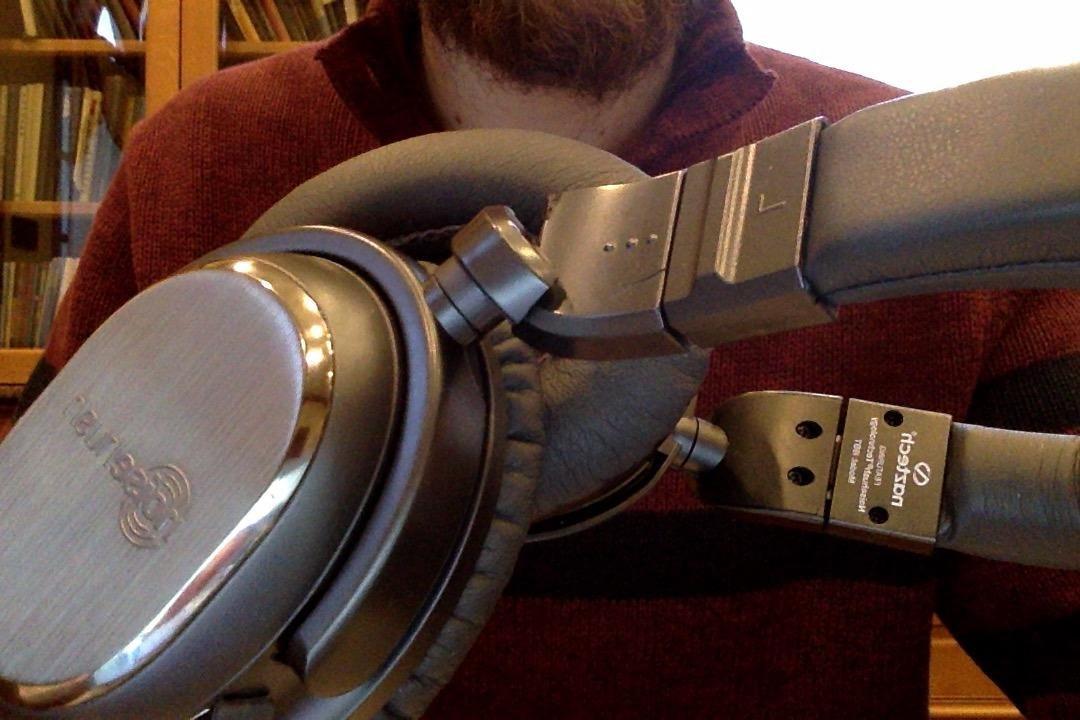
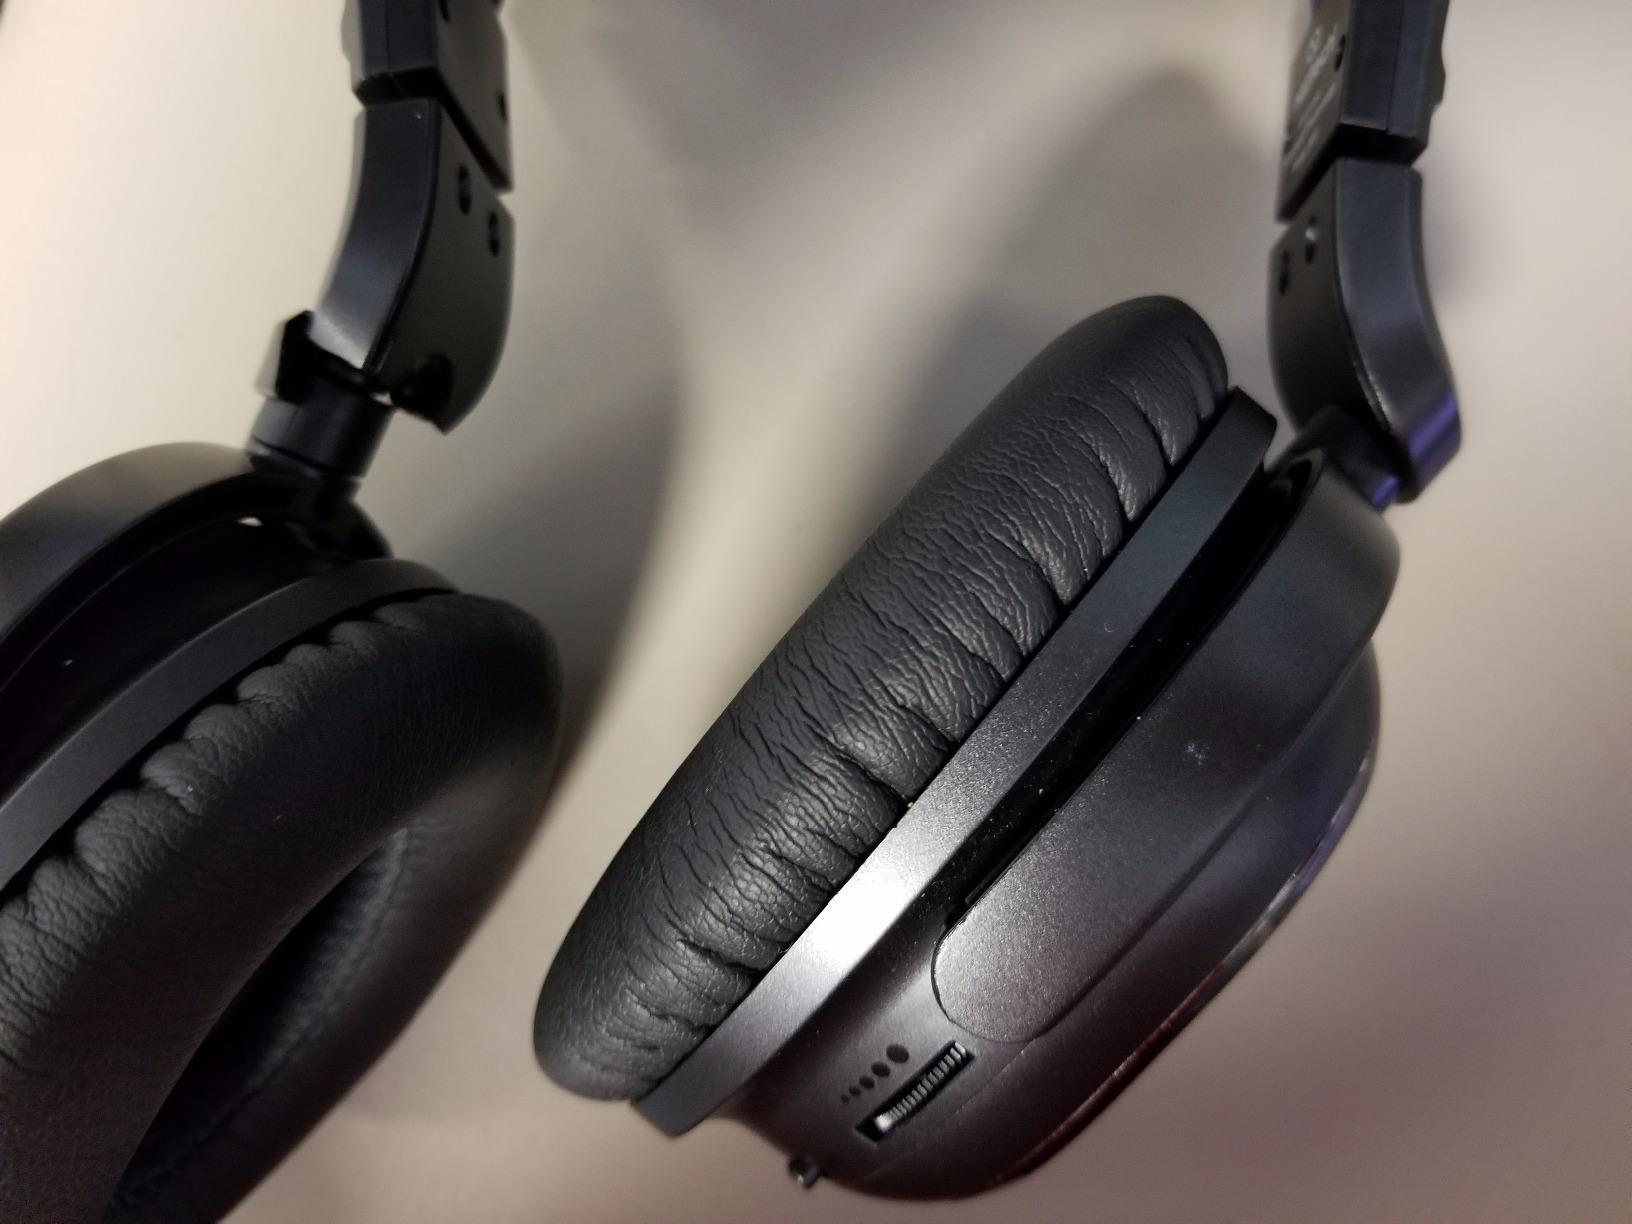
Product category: headphones
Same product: yes